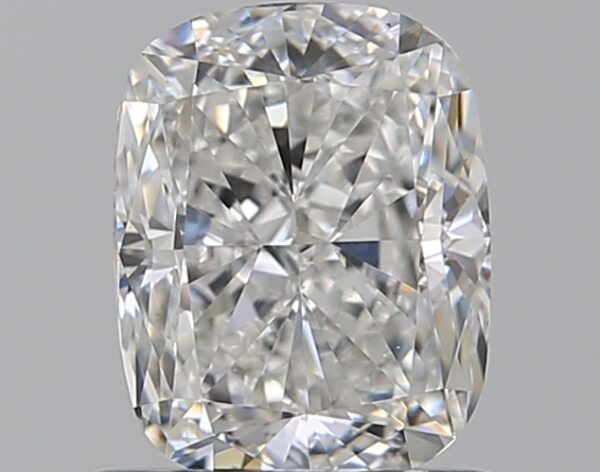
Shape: cushion
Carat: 1.01
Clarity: VS1
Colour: E
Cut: VG
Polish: EX
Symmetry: VG
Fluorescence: ST
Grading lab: GIA
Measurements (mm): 6.45 x 5.04 x 3.56